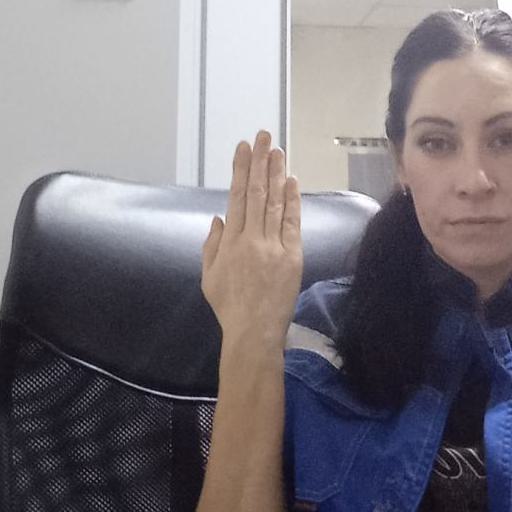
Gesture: stop_inverted